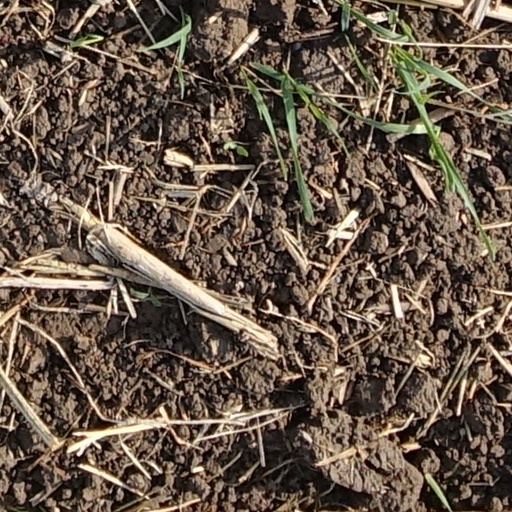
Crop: wheat